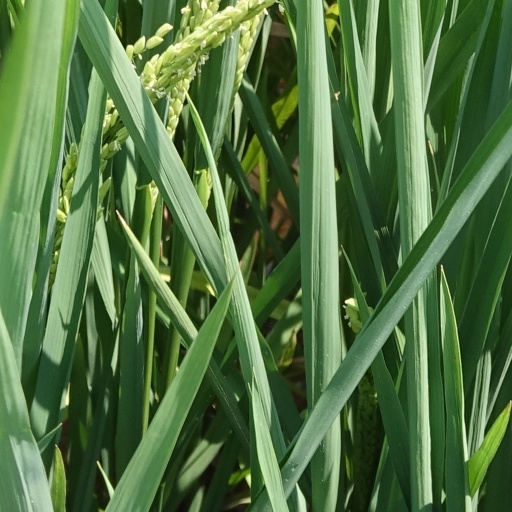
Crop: rice